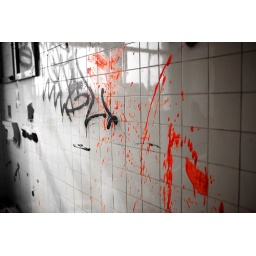
I'm not sure what happened in this room. There was plenty of red splatter on the walls and ground.